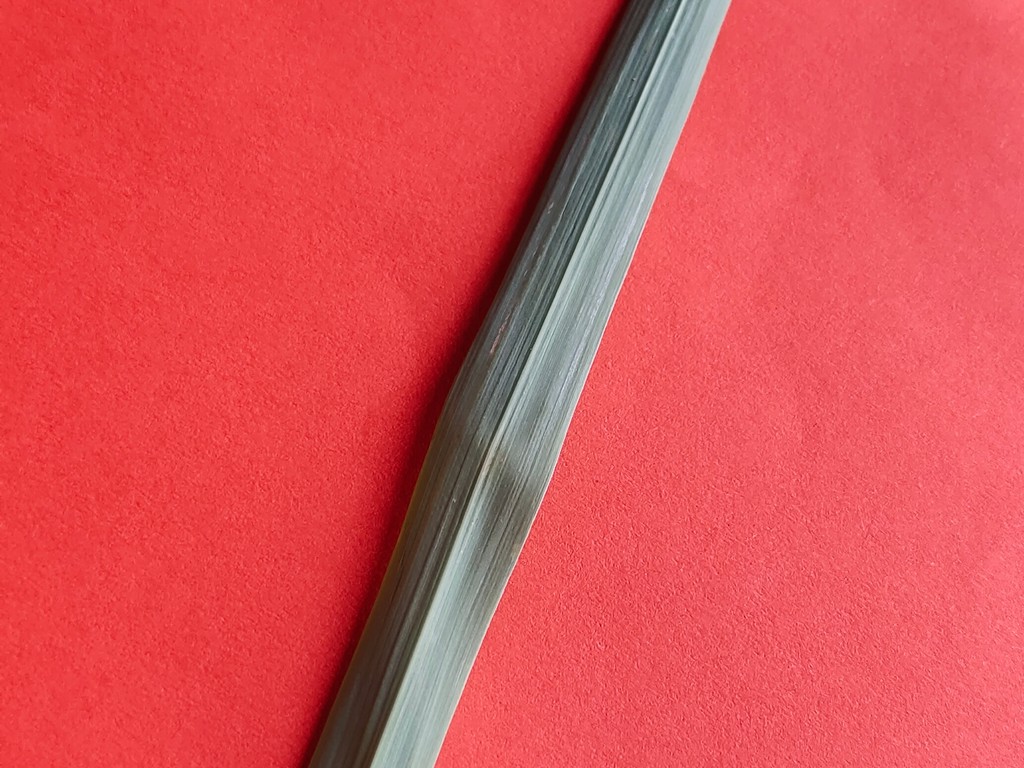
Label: Healthy